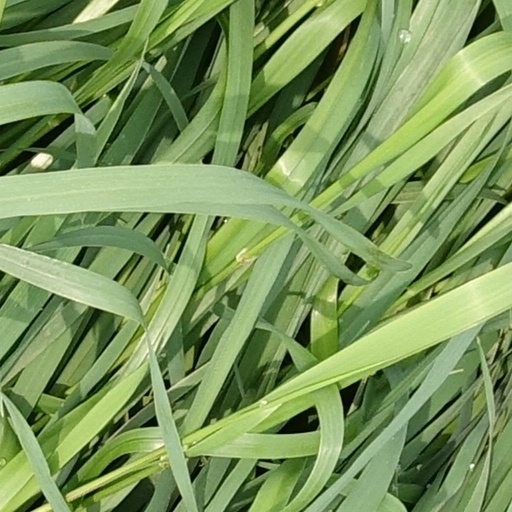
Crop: wheat